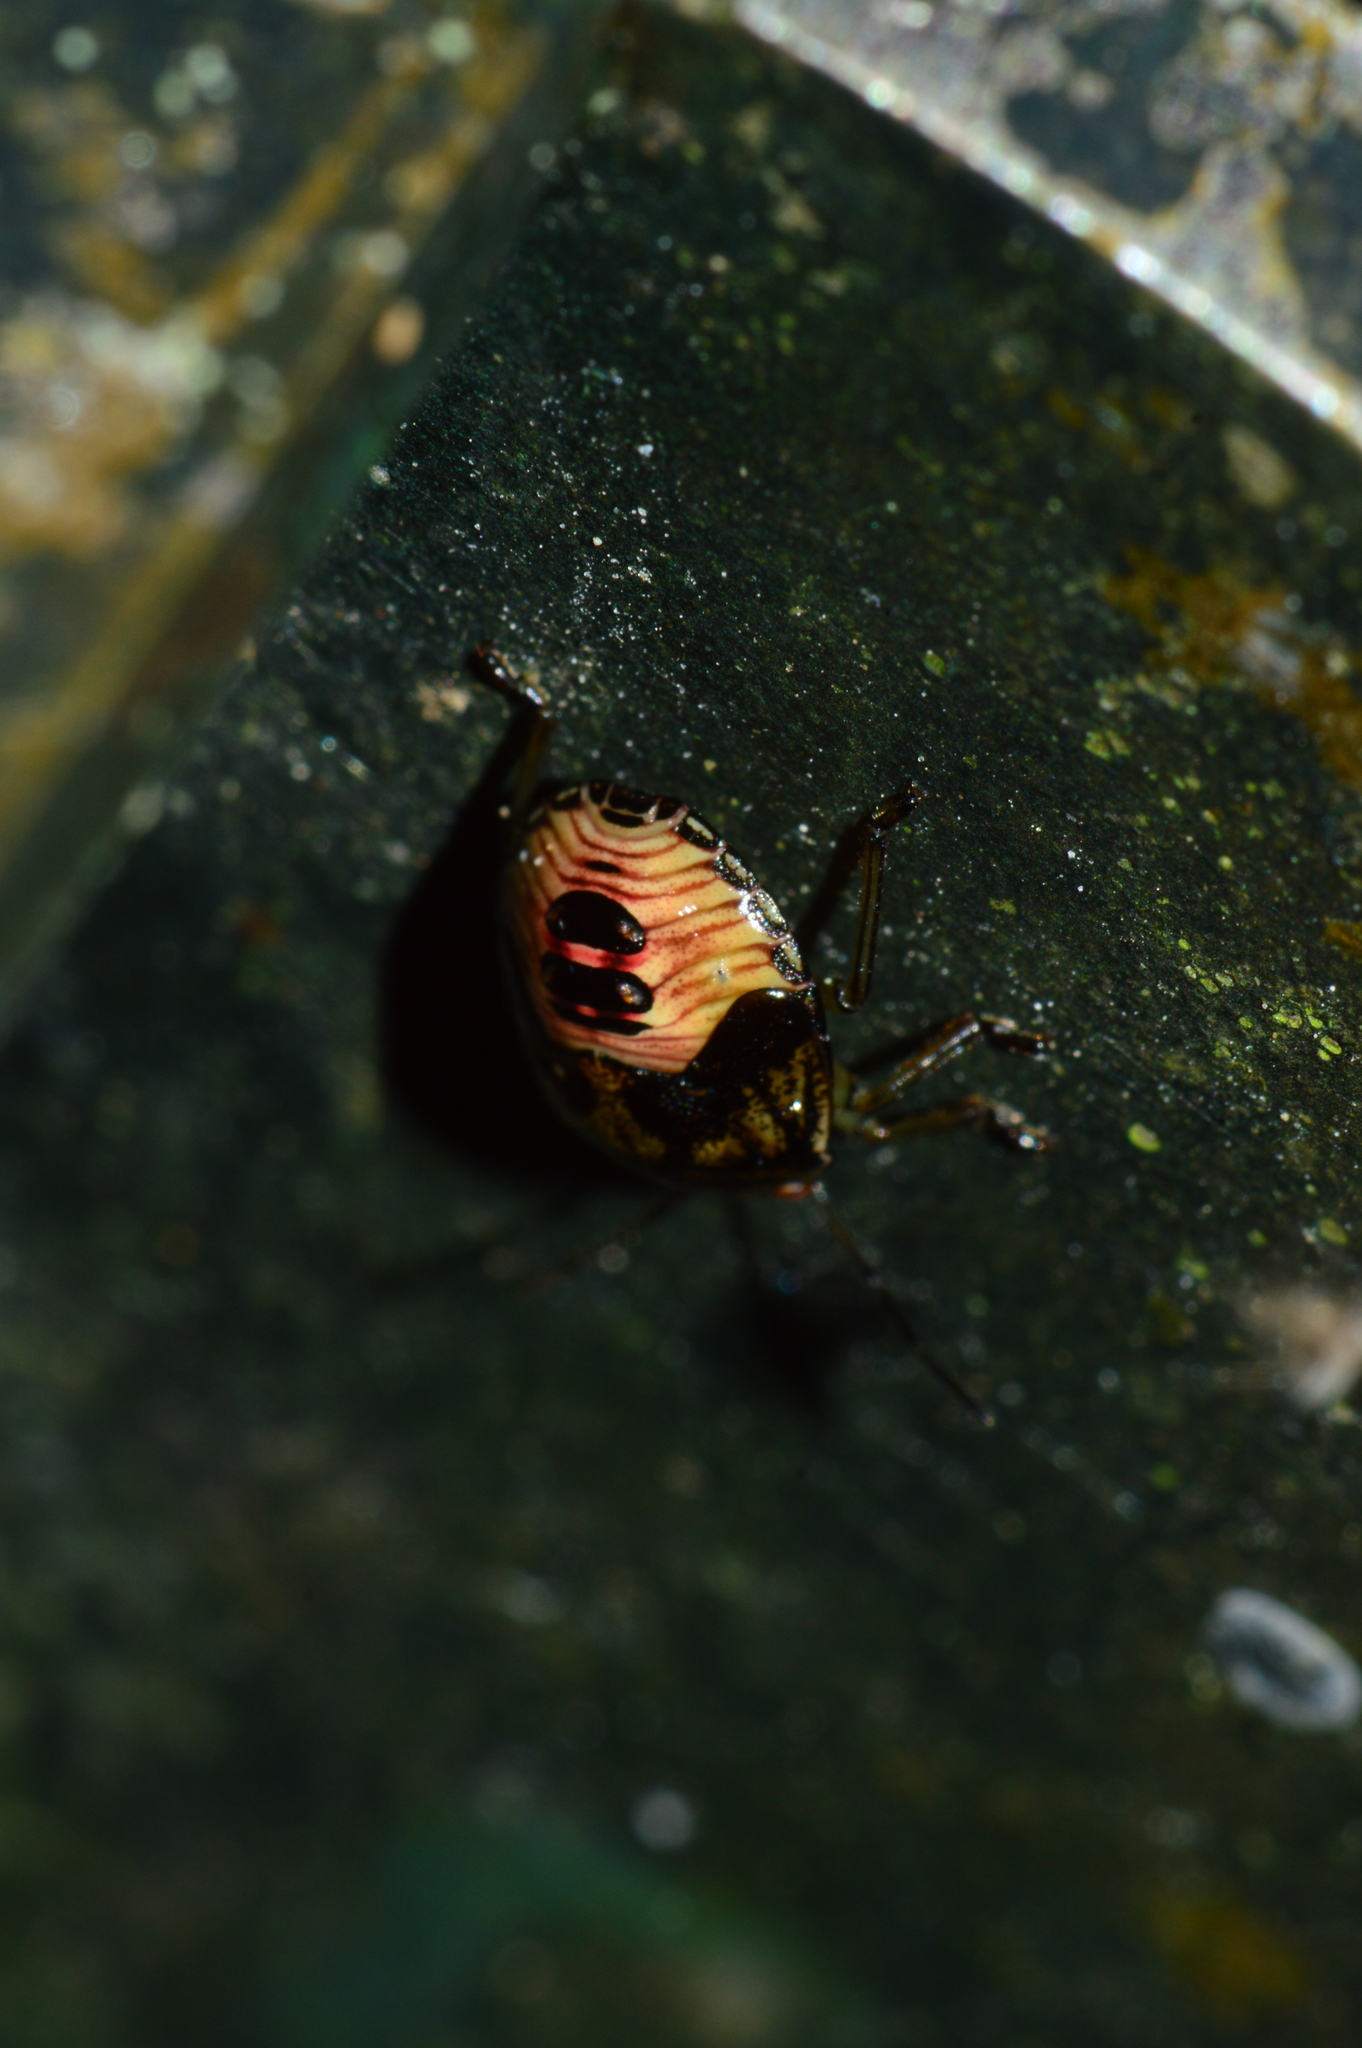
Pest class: stink_bug